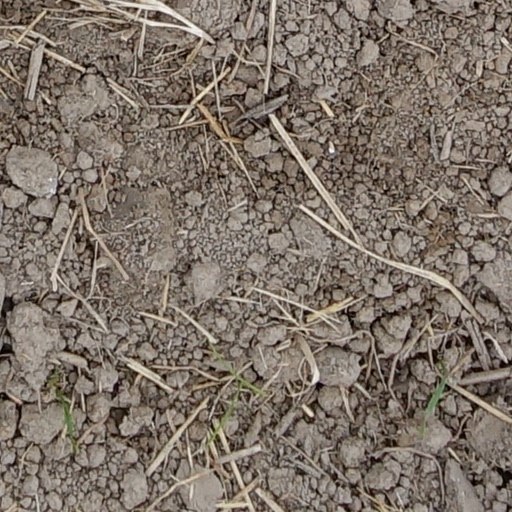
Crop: wheat